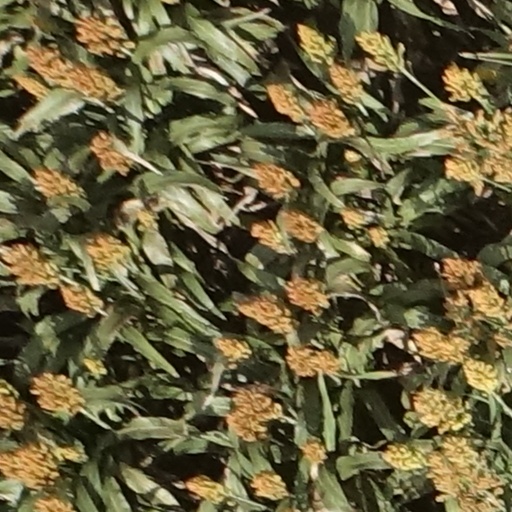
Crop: sorghum